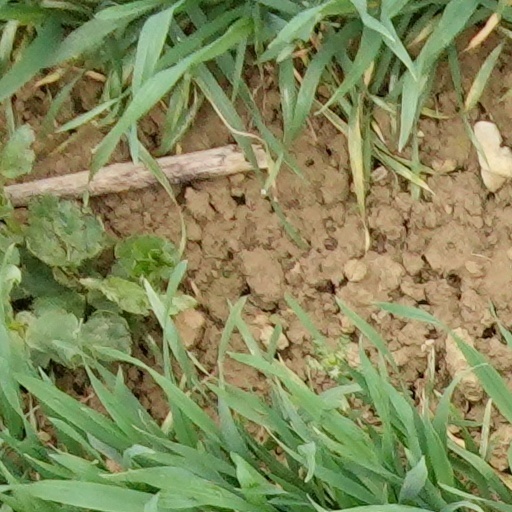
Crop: wheat